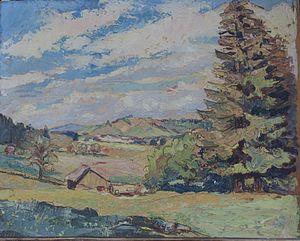
Duplain, étude
Ami-Ferdinand Duplain, né le 16 mars 1893 à La Chaux-de-Fonds et mort le 1ᵉʳ décembre 1966 à Lausanne, est un peintre et un journaliste suisse, actif dans le canton de Vaud.